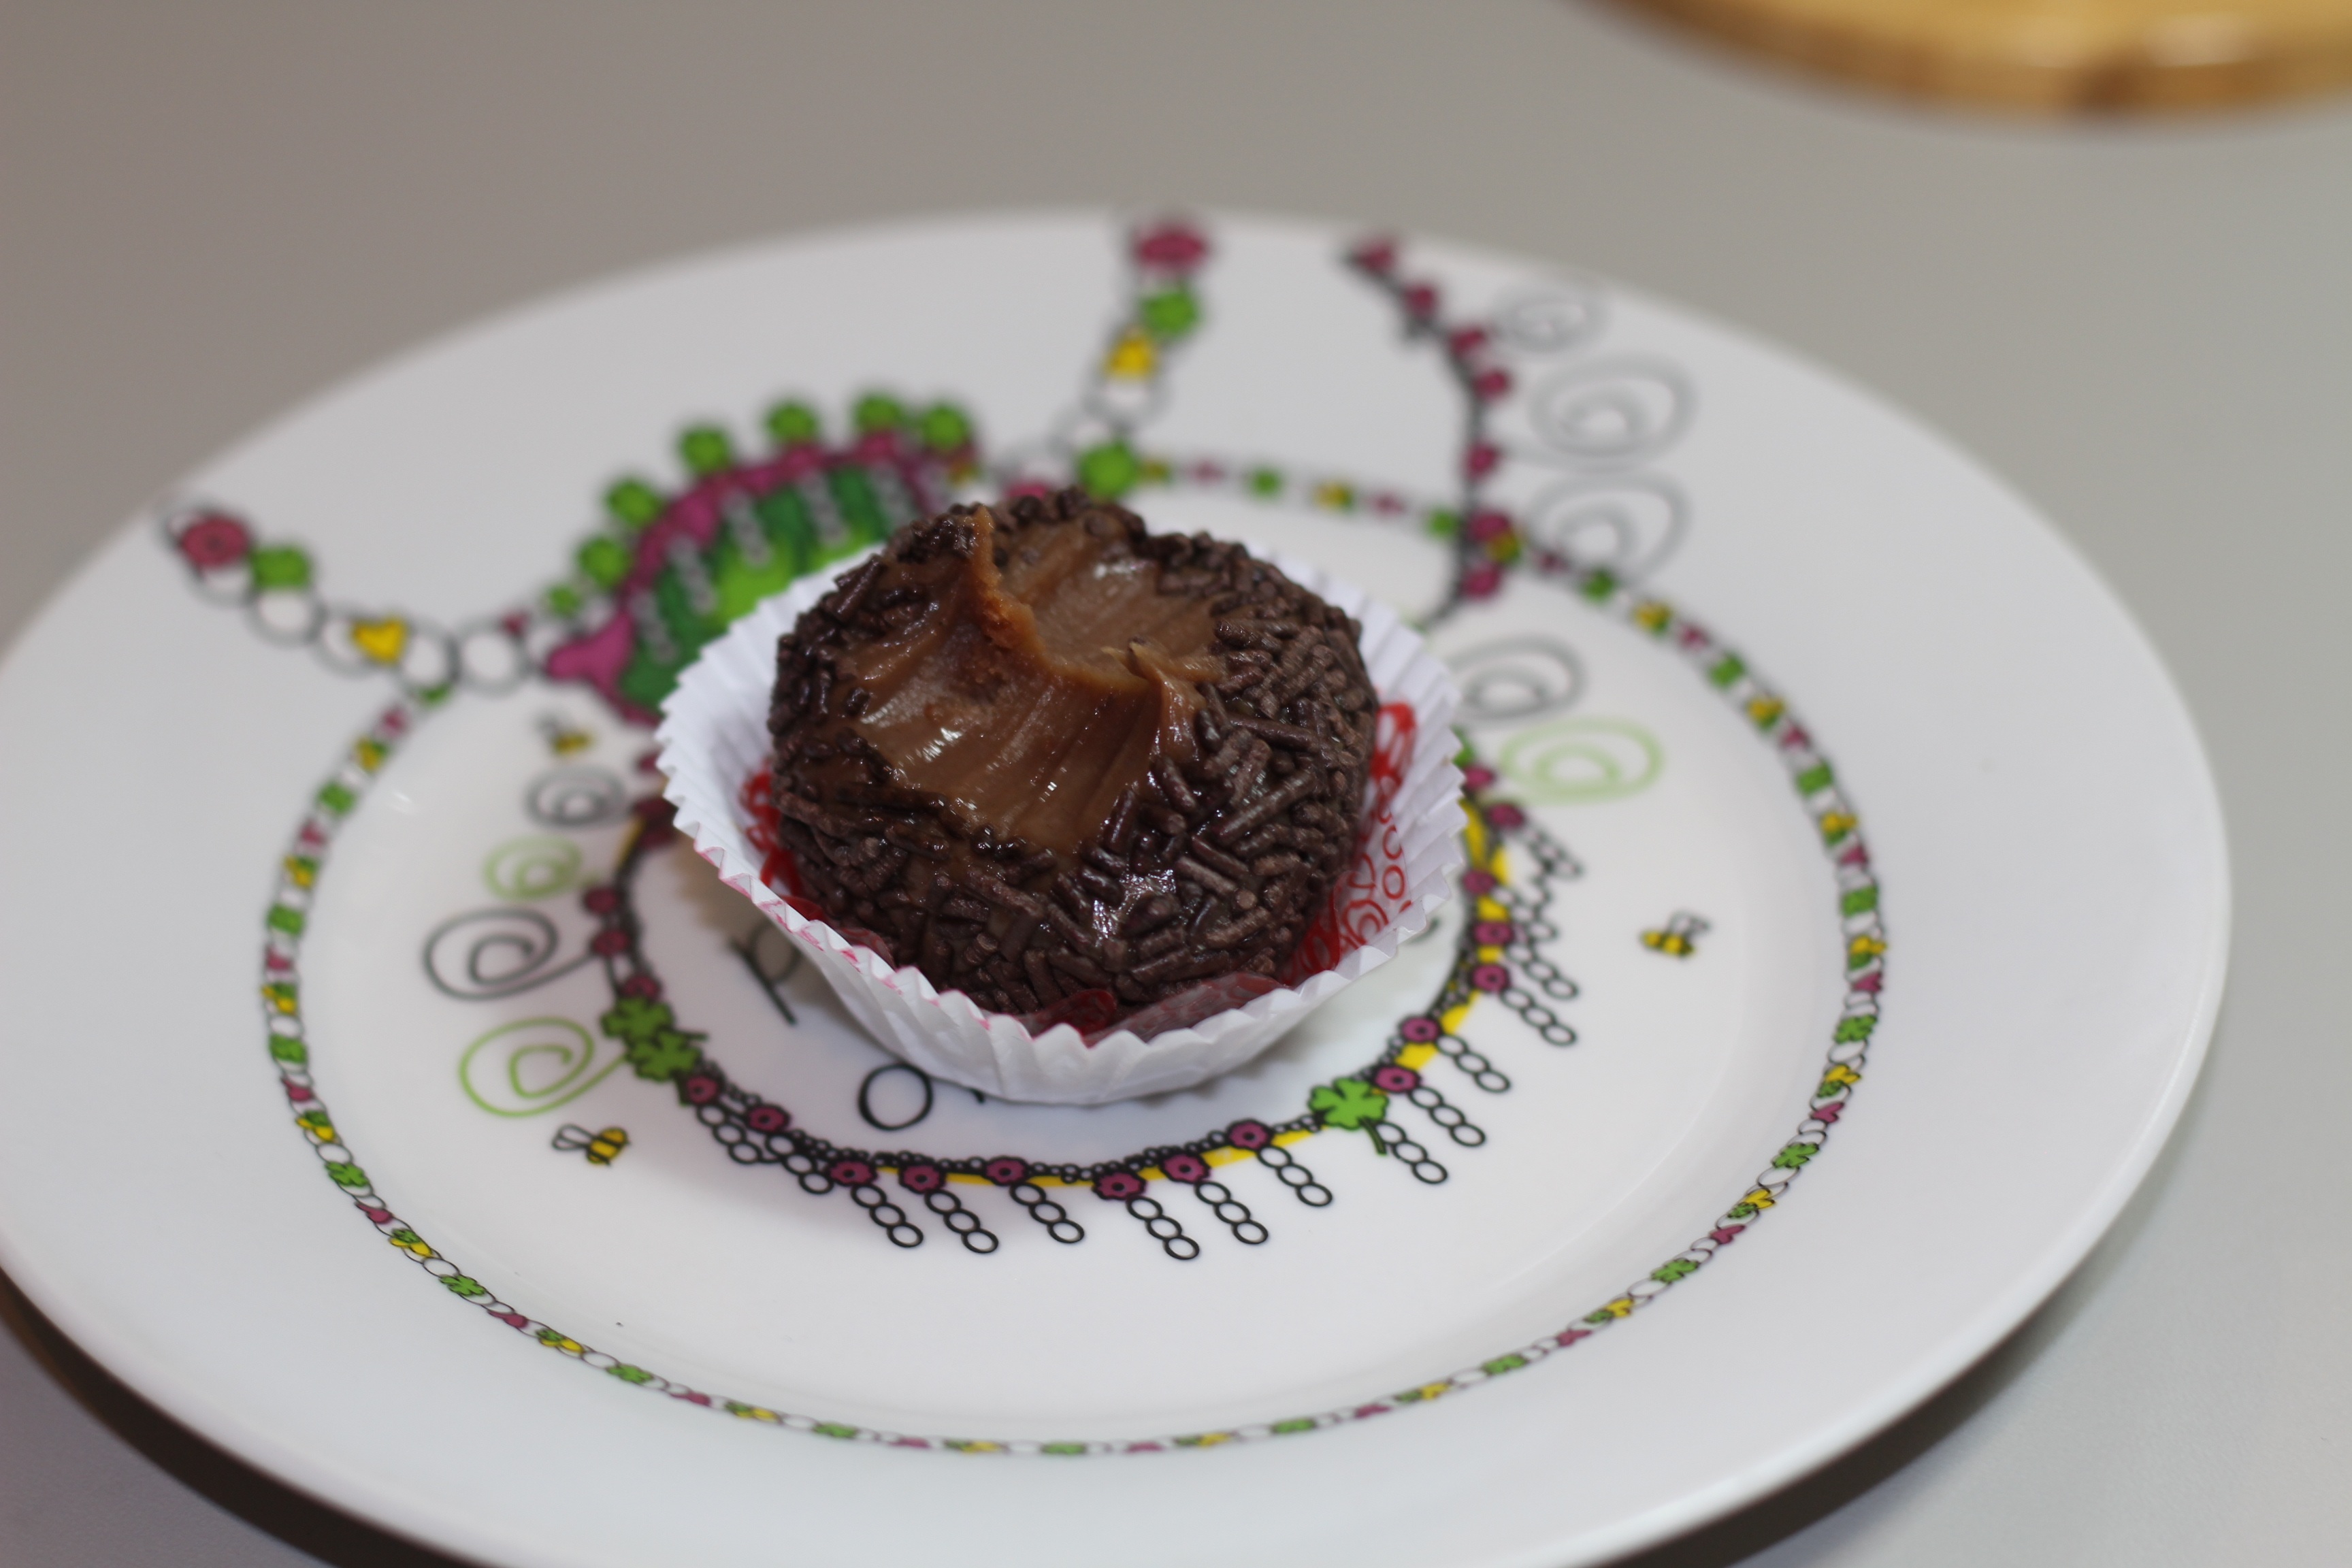
food, produce, chocolate, dessert, cake, chocolate cake, sweet dish, coconut, icing, party, candy, grainy, birthday, traditional, baked goods, bite, goodies, bonbon, brigadier, nutella, buttercream, chocolate truffle, chocolate brownie, sachertorte, two loves